Animaniacs: Ten Pin Alley

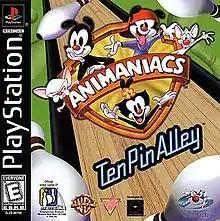
North American PlayStation cover art

Animaniacs: Ten Pin Alley is a bowling video game released for the PlayStation in 1998. It is based on the 1996 video game "Ten Pin Alley" and, in turn, the animated television series of the same name, on the same system. A Nintendo 64 version was planned, but was cancelled because of the limitations of the N64 texture cache.